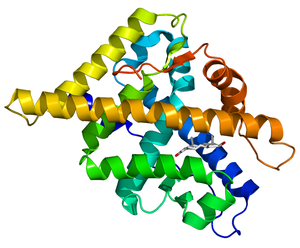
Kernereceptor
Molekylmodel af det ligandbindende domæne af androgenreceptoren
Kernereceptorer, nukleusreceptorer eller ligandaktiverede transkriptionsfaktorer er receptorer for hormoner, vitaminer m.m. der regulerer transkriptionen for dermed at regulere proteinsyntesen og overordnet styre organismens udvikling, homeostase og stofskifte. Hormoner, vitaminer m.m. betegnes som ligander, og ligandbinding - ofte i kompleks med andre proteiner - er nødvendig for binding til DNA.